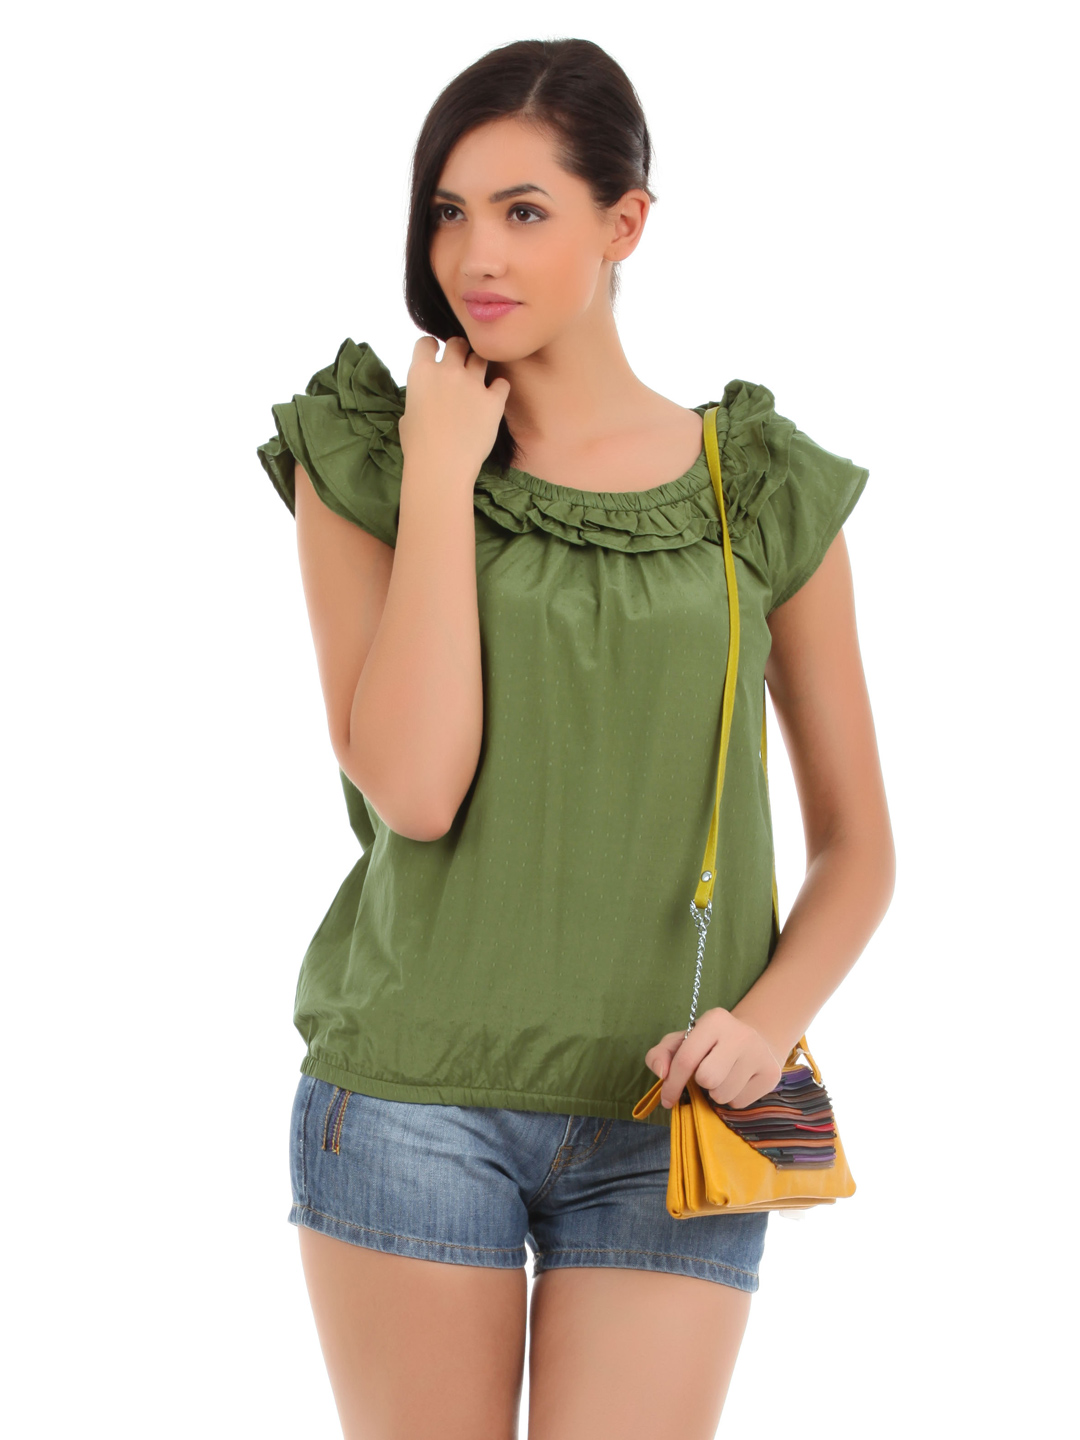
Elle Women Olive Green Top
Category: Apparel / Topwear / Tops
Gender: Women
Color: Green
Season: Summer 2012
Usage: Casual